Nadine Monfils

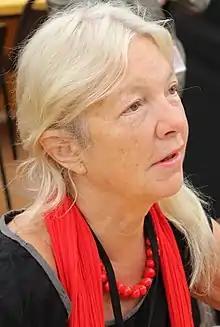
Nadine Monfils, 2018

Nadine Monfils (born 12 February 1953) is a Belgian writer and film director and producer.